Mildred Natwick

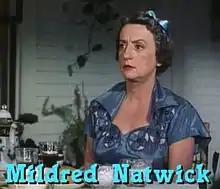
Natwick in the film "The Trouble with Harry" (1955)

She continued to appear onstage, and made regular guest appearances in television series. On May 30, 1950, she starred in "Listen, Listen" on "Suspense".